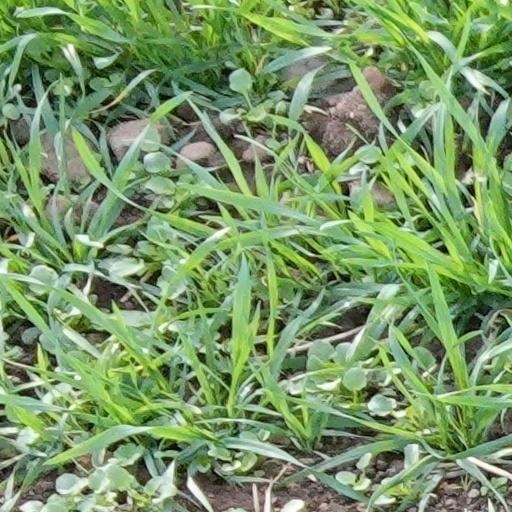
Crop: wheat